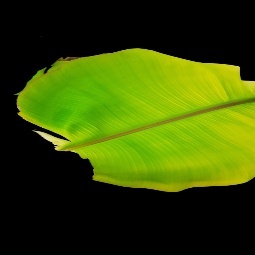
Label: Calcium